Once a Thief (1991 film)

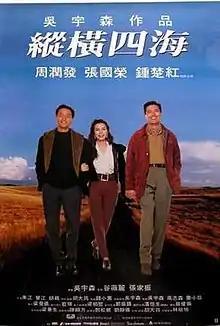
Theatrical release poster

Once a Thief is a 1991 Hong Kong heist comedy film directed by John Woo, who also wrote the screenplay with Janet Chun and Clifton Ko. The film stars Chow Yun-fat, Leslie Cheung, Cherie Chung, Kenneth Tsang and Paul Chu. The film was released theatrically in Hong Kong on 2 February 1991, before the lucrative Chinese Lunar New Year holiday season begins.